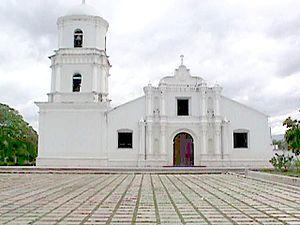
Morán est l'une des 9 municipalités de l'État de Lara au Venezuela. Son chef-lieu est El Tocuyo. En 2011, la population s'élève à 123 880 habitants.